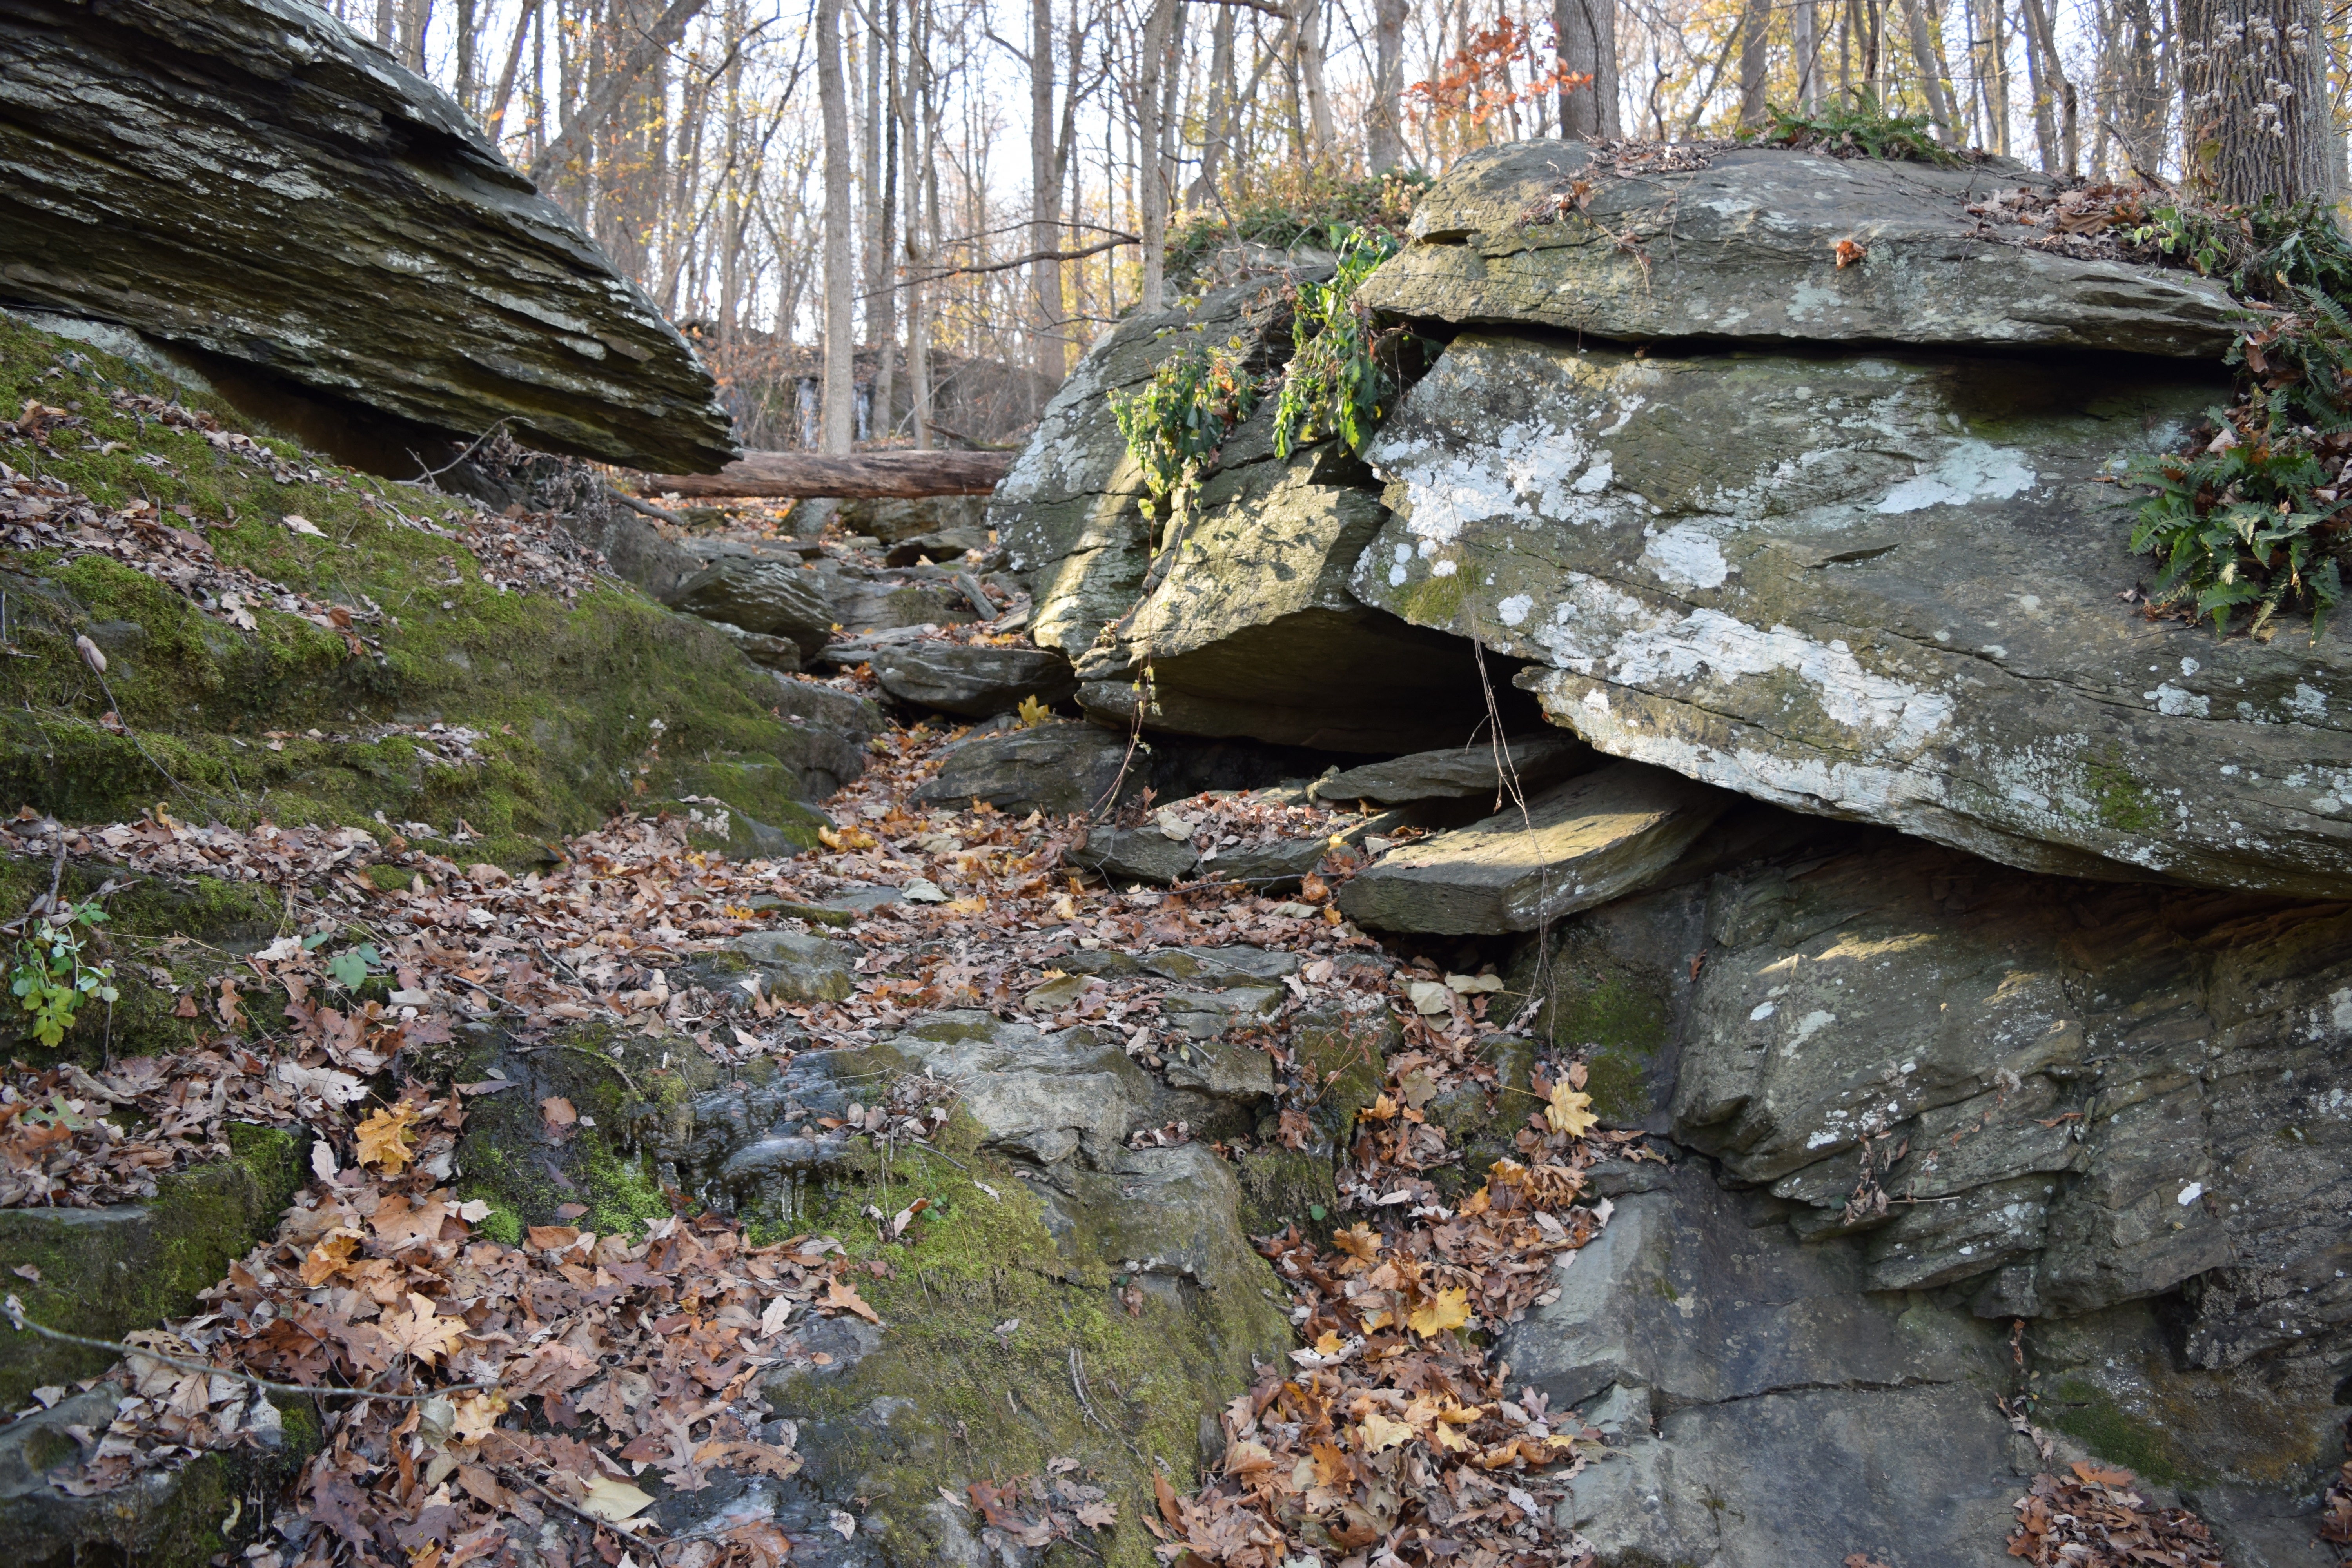
tree, rock, wilderness, trail, stream, autumn, terrain, geology, boulder, woodland, water feature